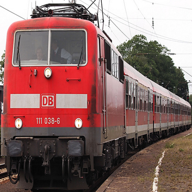
Vehicle type: Trains